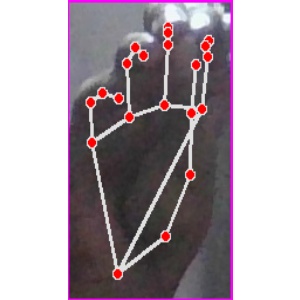
अक्षर: ङ